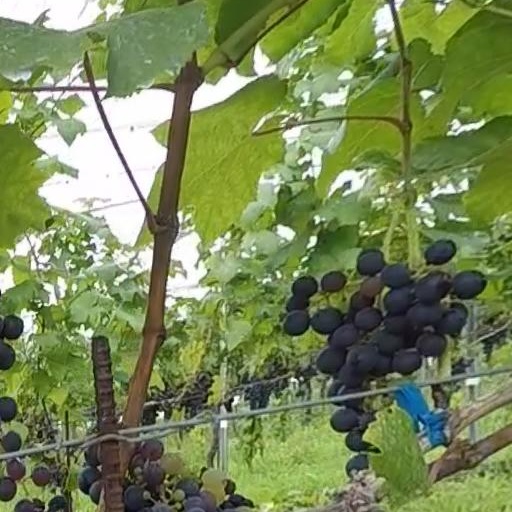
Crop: grape